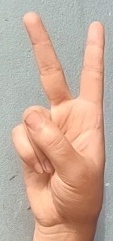
ASL sign: 2